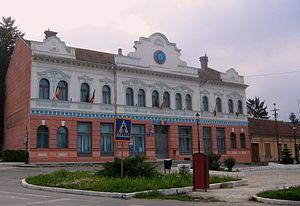
Mairie de Bocşa, en Roumanie. Română: Primaria orasului Bocşa.
Bocșa est une ville du județ de Caraș-Severin, Roumanie.